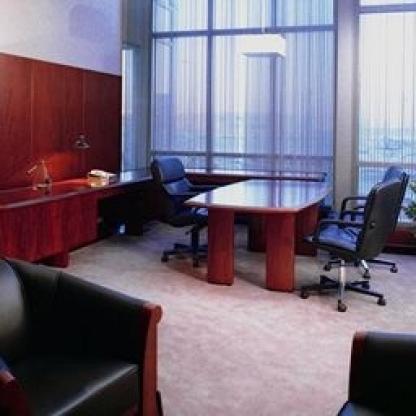
Scene: Indoor